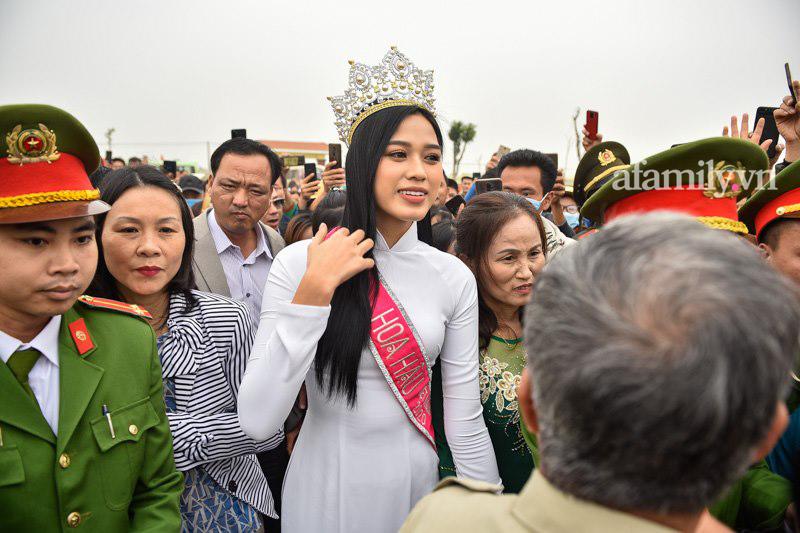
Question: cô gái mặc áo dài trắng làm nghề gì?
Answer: cô ấy là một hoa hậu